Royal Adelaide Hospital

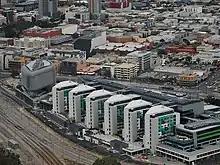
The new RAH and SAHMRI buildings in the emerging BioMed City being constructed over former railyards.

The new Royal Adelaide Hospital is located on a former railyards site within the Adelaide Park Lands. It is situated on the north side of North Terrace and west of Morphett Street. Starting construction in 2011, costing over A$2 billion, the new Royal Adelaide Hospital is the most expensive hospital built in Australia, taking 1st place from the $2 billion Fiona Stanley Hospital in Perth. The contractor was a joint venture of Hansen Yuncken and Leighton Contractors. The building was completed in 2017, and the move from the old hospital into the new site was completed over four days, 4–7 September.